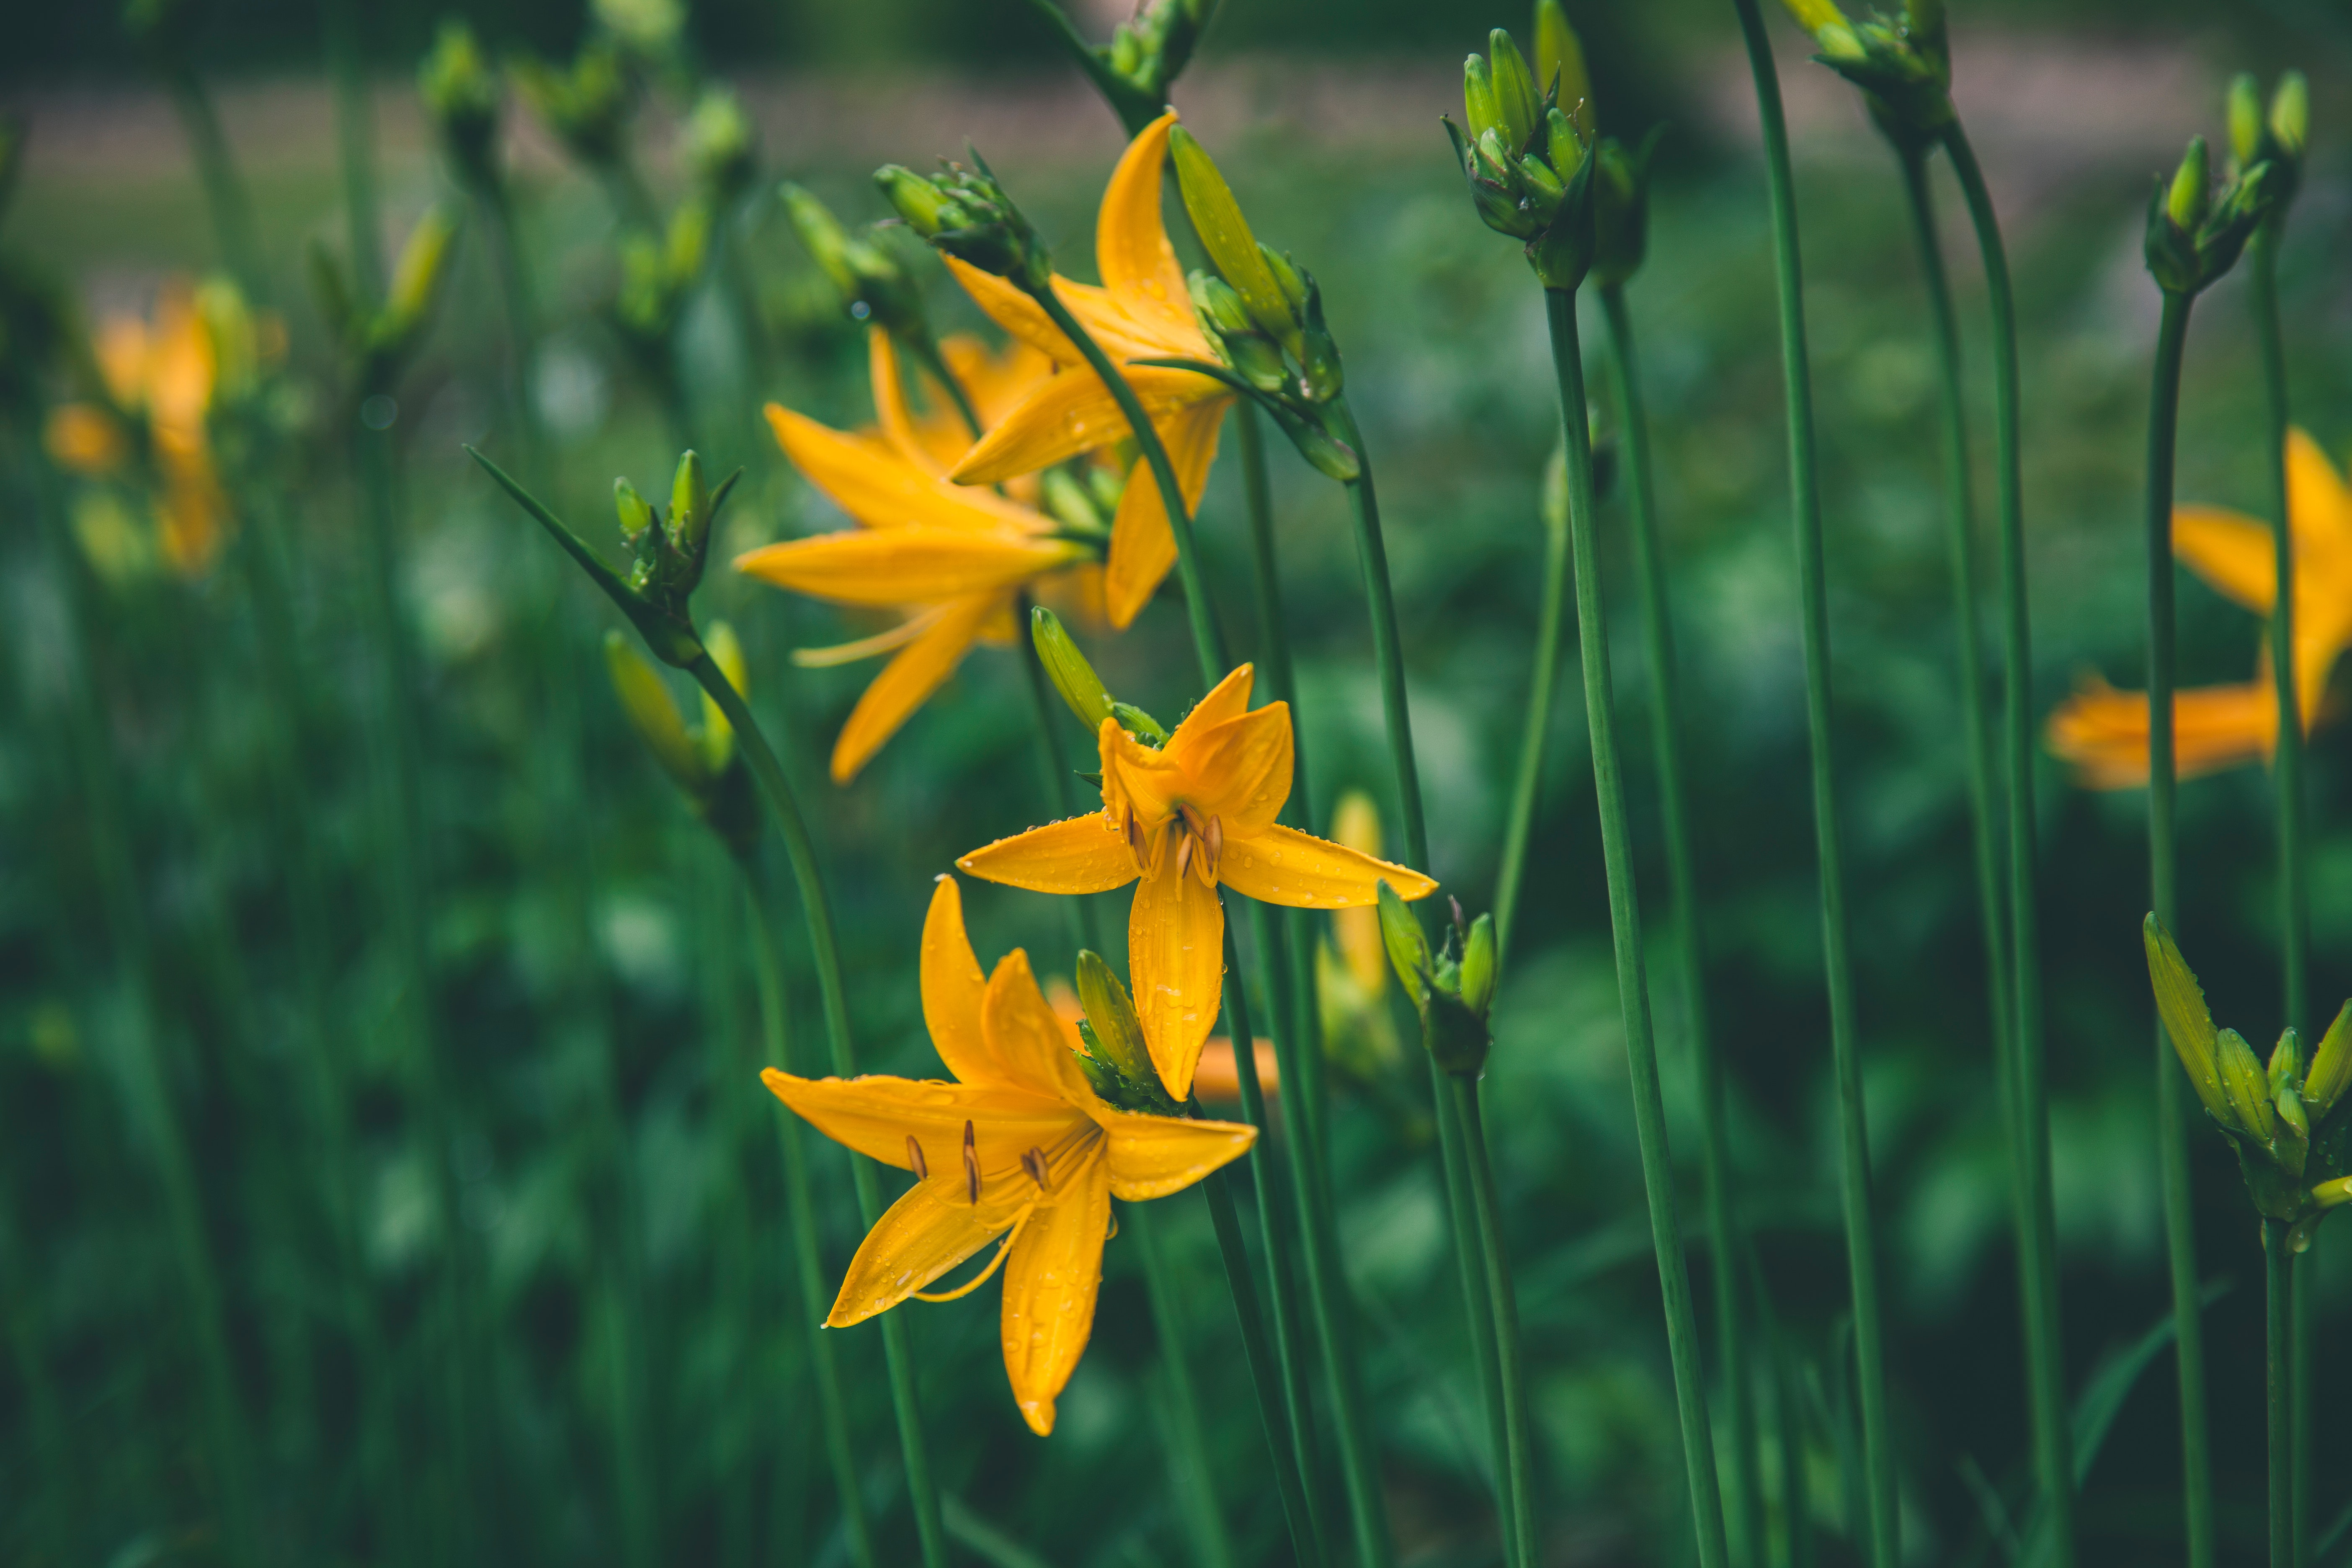
flower, yellow, plant, flowering plant, daylily, botany, petal, leaf, wildflower, yellow Canada lily, lily, lily family, plant stem, crocosmia, amaryllis family, crocosmia crocosmiiflora, narcissus, perennial plant